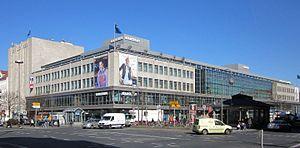
Hermannplatz est une place publique du nord de Berlin-Neukölln en Allemagne. Elle porte ce nom depuis le 9 septembre 1885.